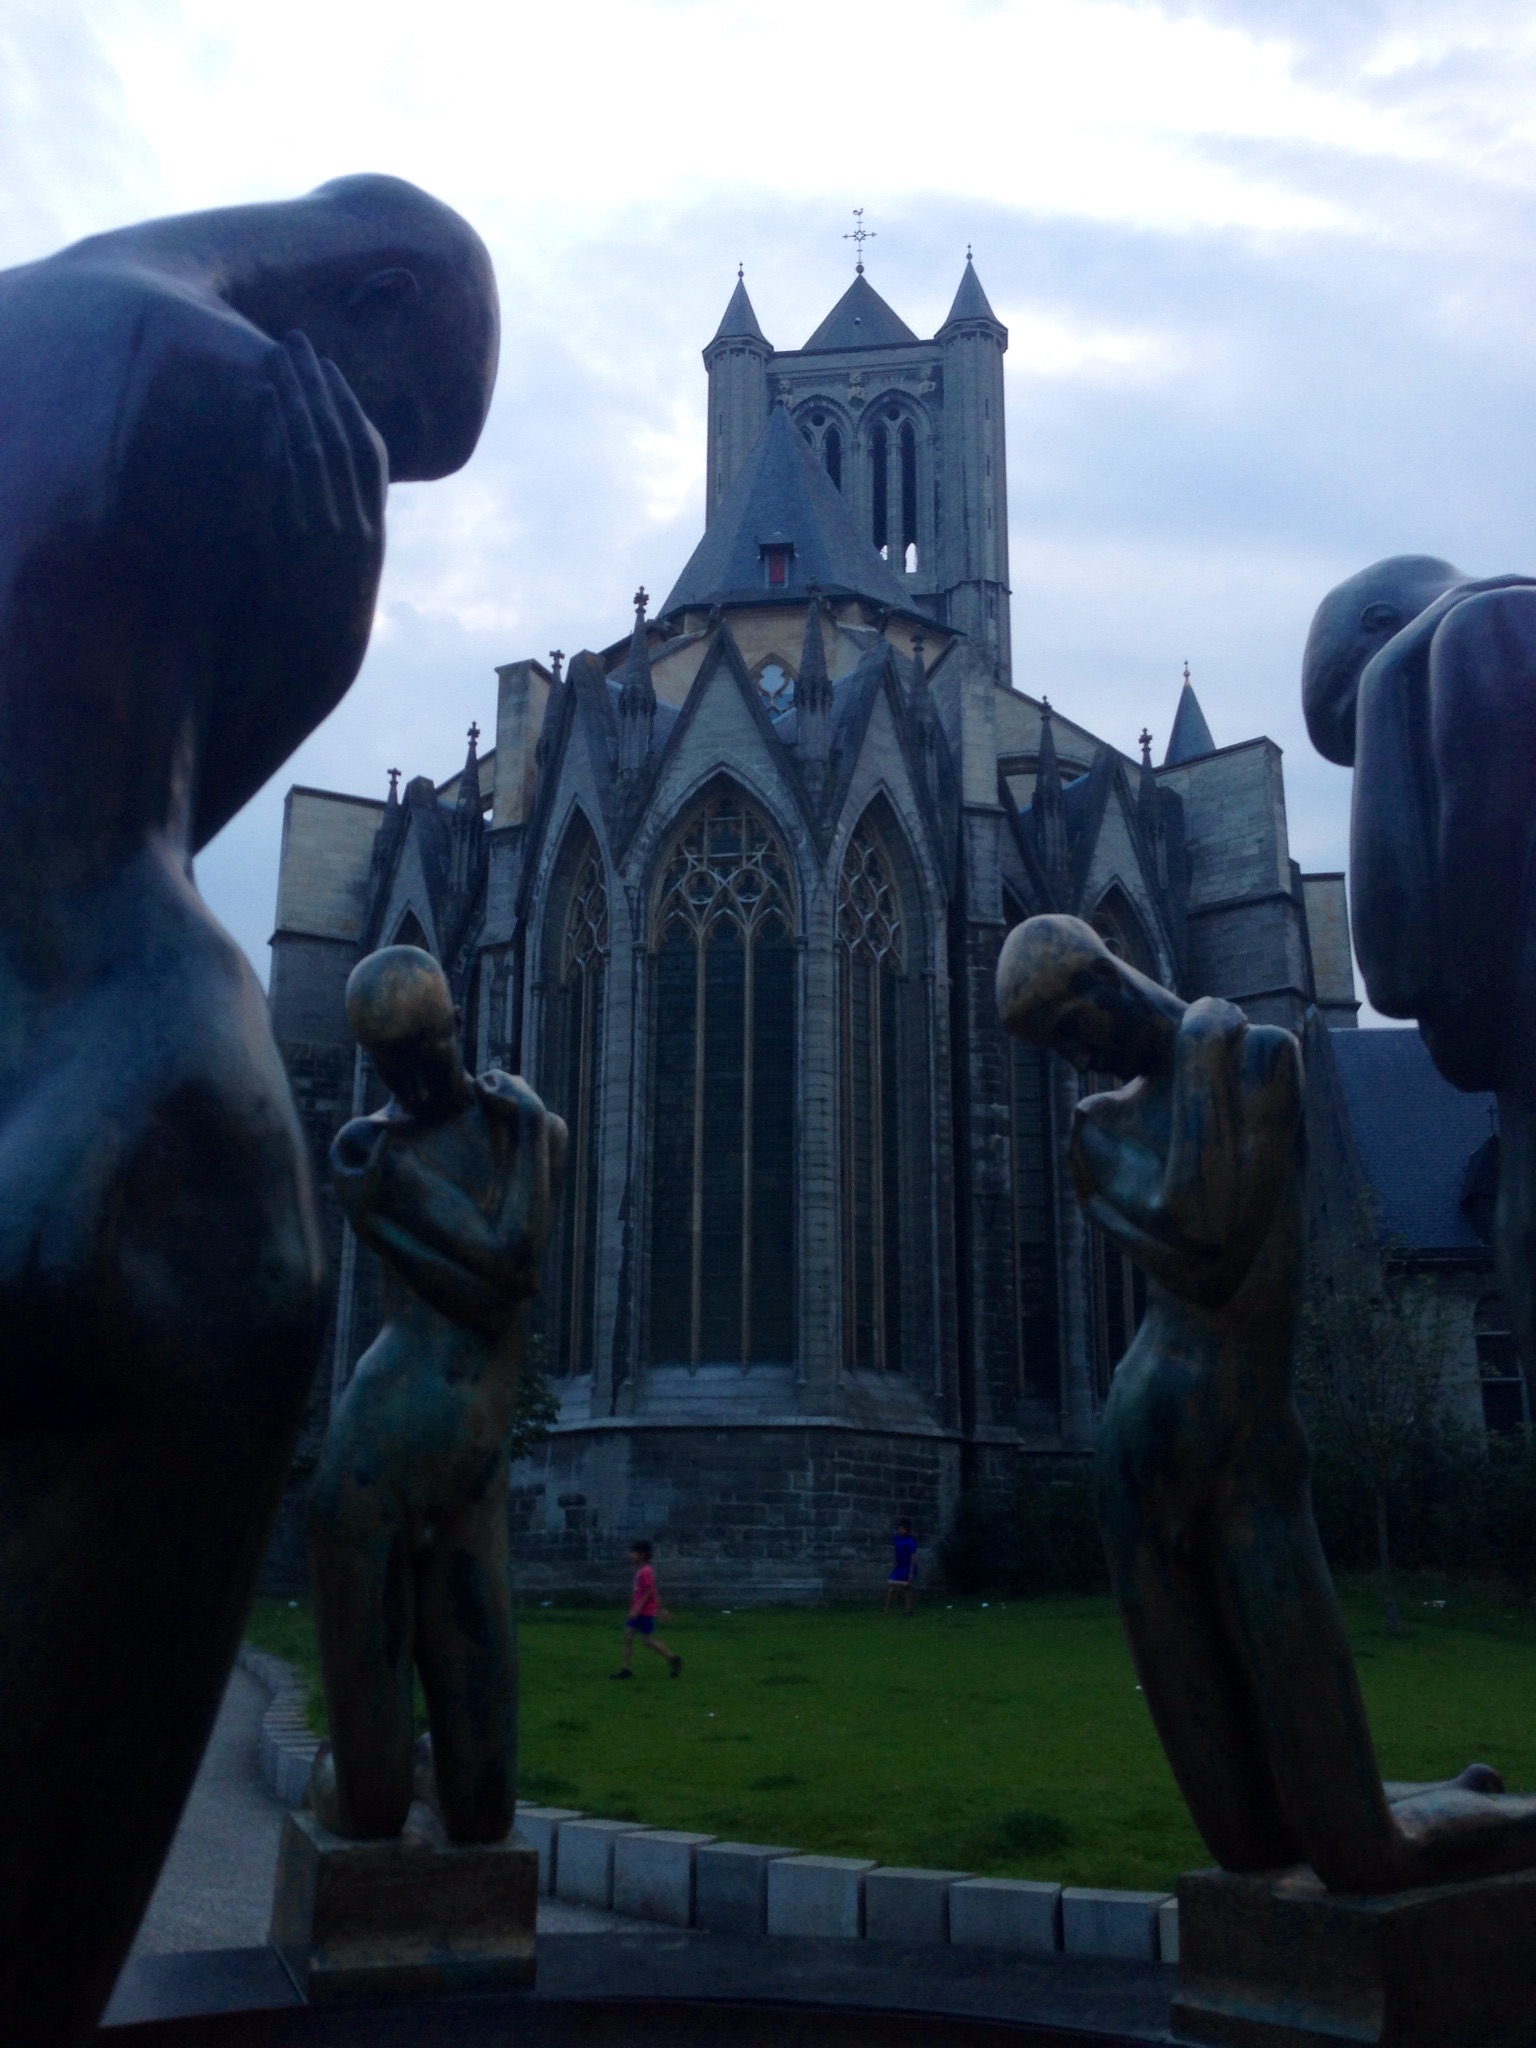
monument, statue, sculpture, screenshot